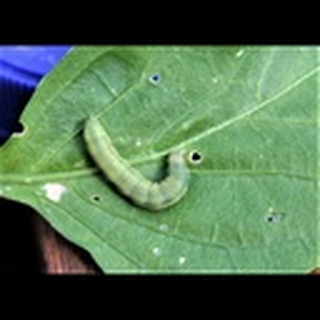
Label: cotton_army_worm